Mascarene coot

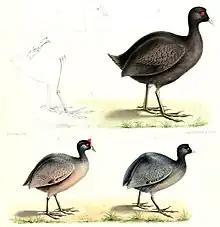
Mascarene coot (fossils and life restoration above) compared to a red-knobbed coot and a Eurasian coot, 1873

The Mascarene coot was a large bird and while not flightless, it had reduced flying ability, so that if pursued, it would have even more preferred to escape by diving than it is already a general habit of the coots. As the bird had considerable stamina, it could have easily crossed the ocean between the islands, explaining why a single species occurred on both islands. The birds looked like oversized Eurasian coots, being about 45 cm long, but as they were more likely derived from the red-knobbed coot, it is not clear whether the distinguishing red knobs (which are easily overlooked) on top of the white frontal shield were not present or simply not reported by Dubois, who described the species in some detail in 1674 as "Waterhens which are as large as fowls. They are always black, and have a large white crest on the head."